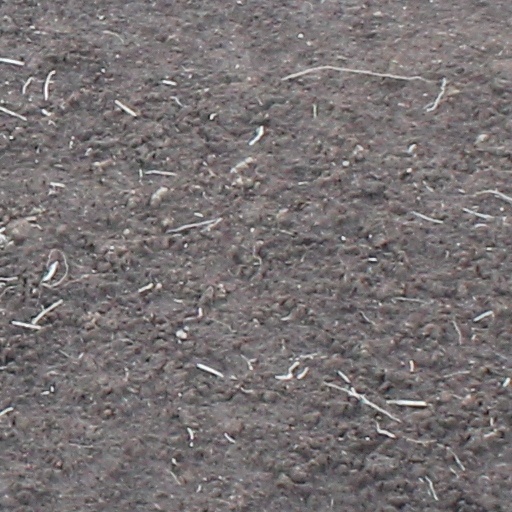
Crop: wheat